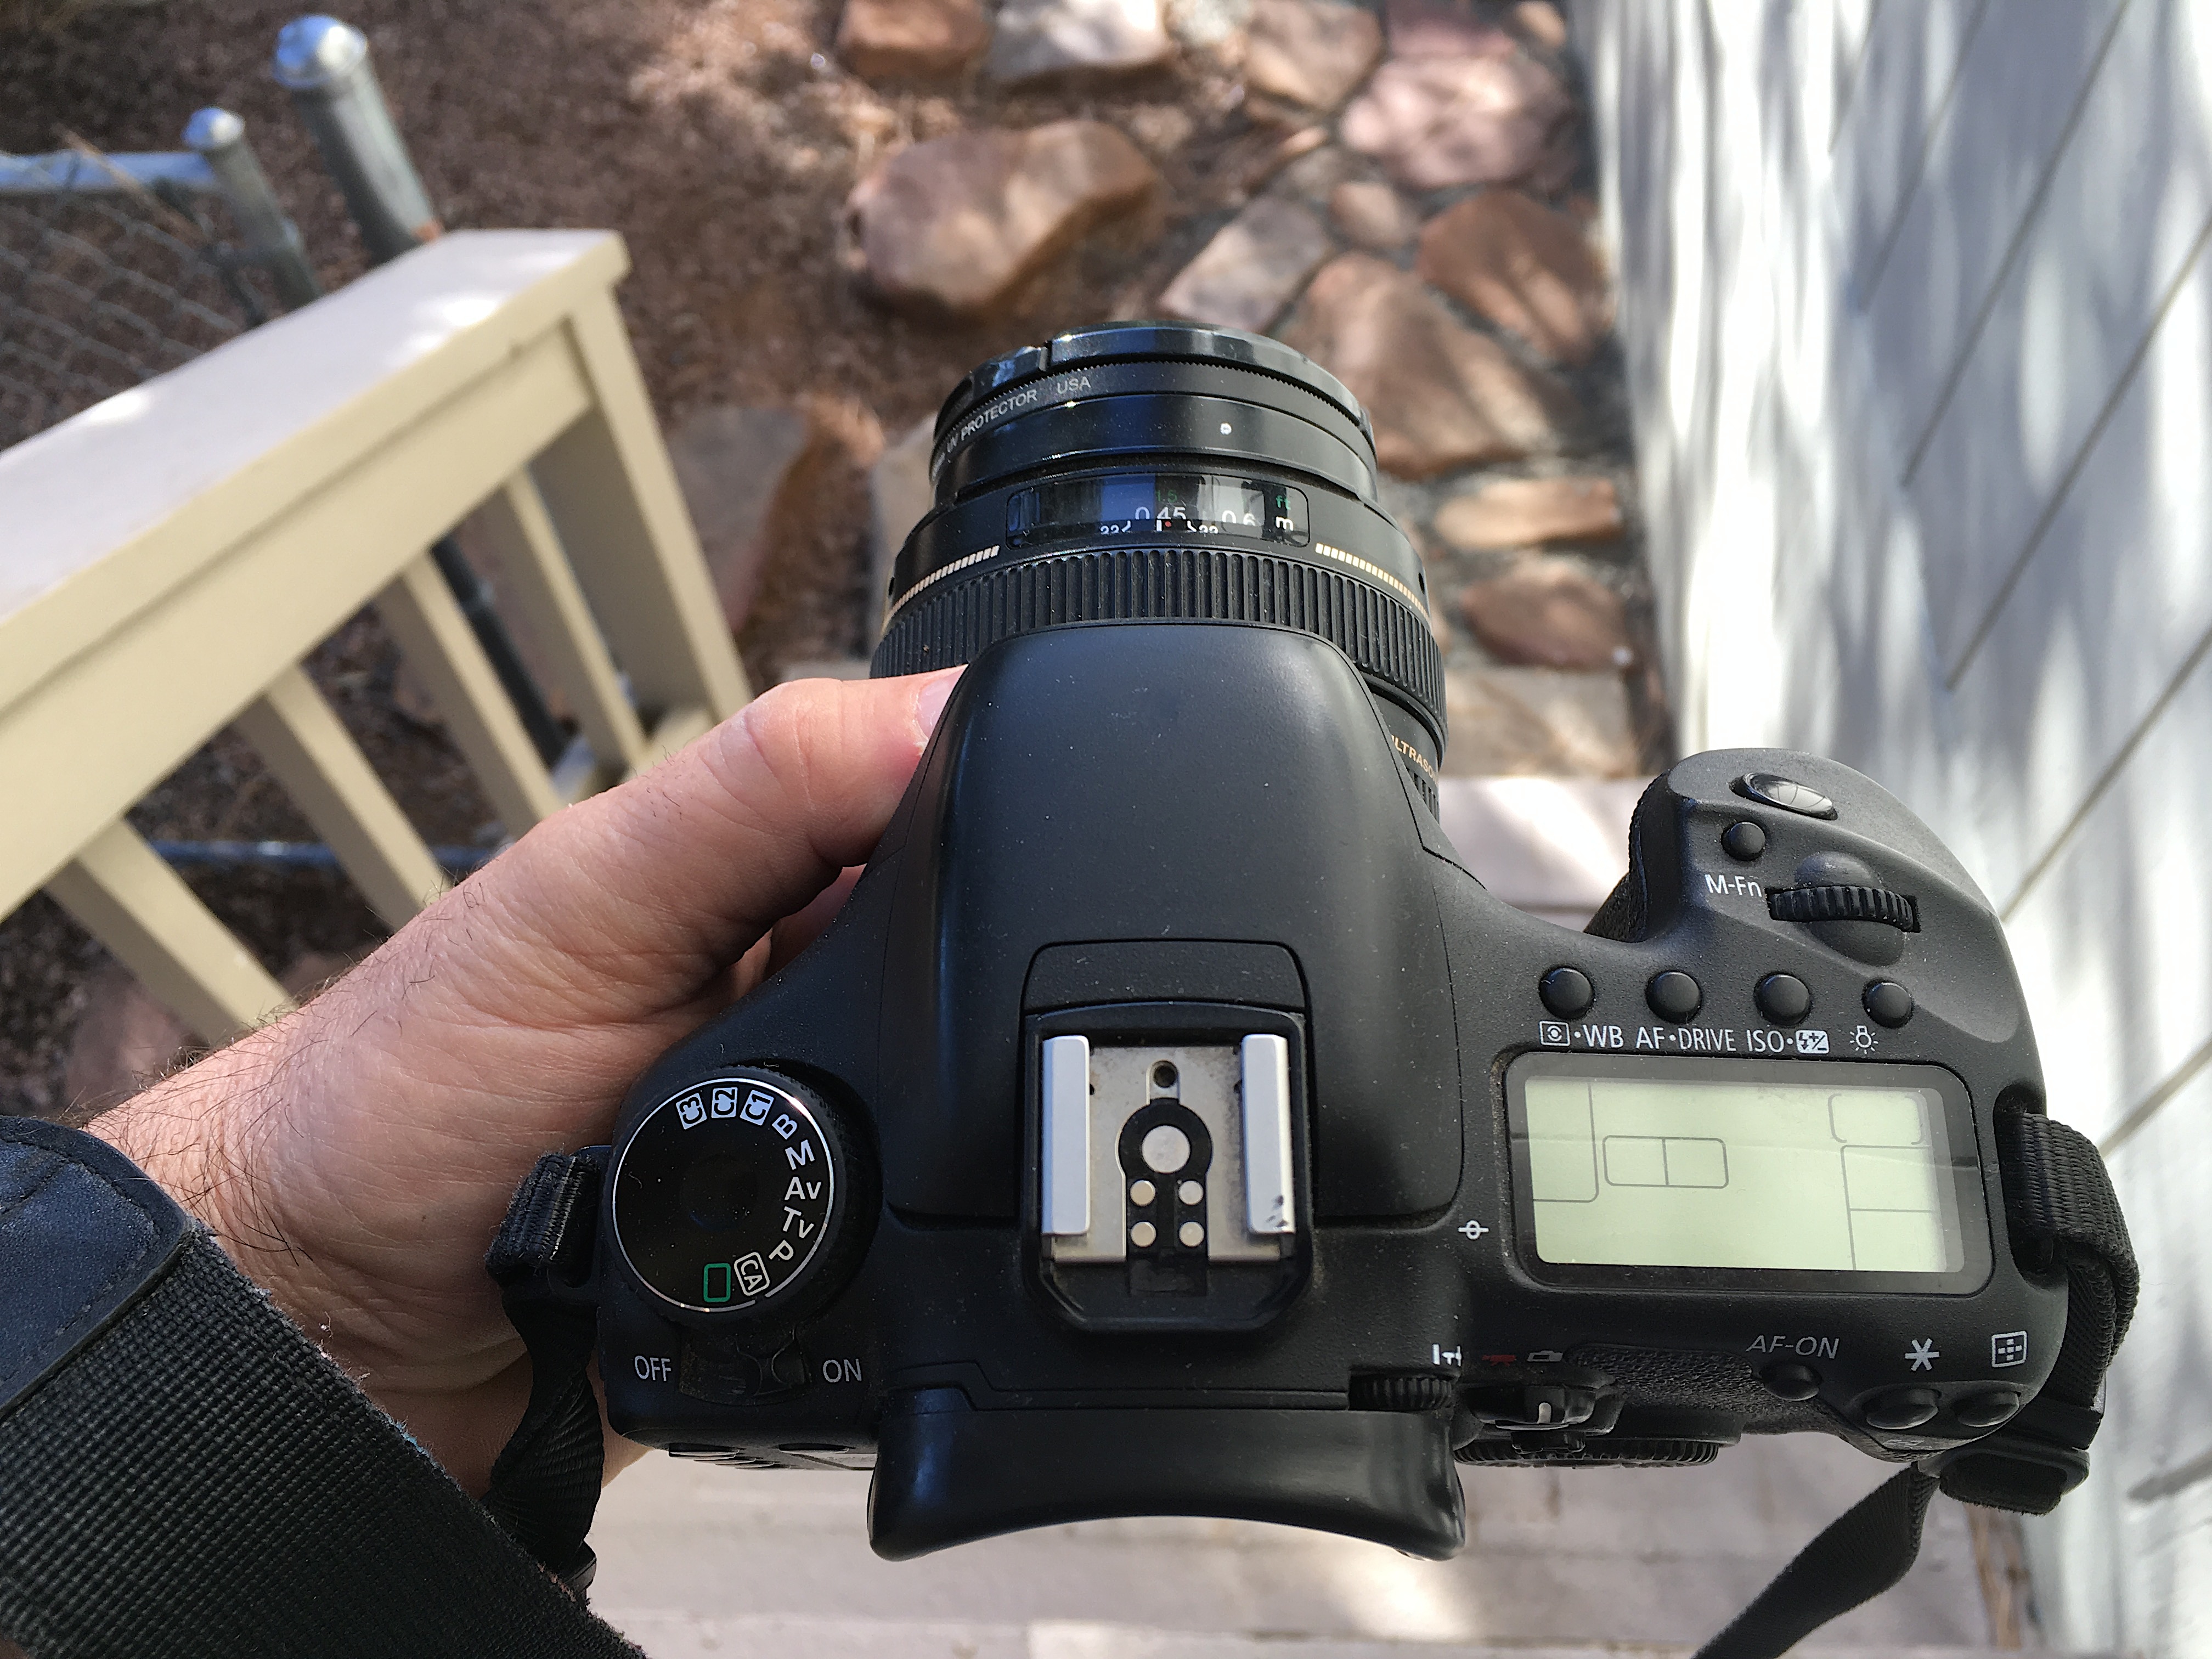
camera, reflex camera, digital camera, camera lens, 2015265, digital slr, single lens reflex camera, cameras optics, camera operator